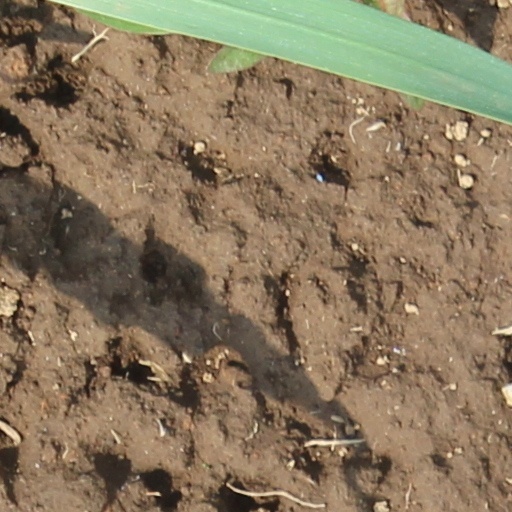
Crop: wheat